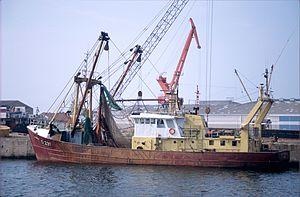
Le chalutier à perche belge ""St. Carolus"" dans le port de commerce de La Rochelle-Pallice. La Rochelle, Charente Maritime, France. On peut distinguer (côté quai) un des deux chaluts qui est suspendu à la perche (mât) par le câble de remorque qui passe par une grosse poulie appelée ""cloche de tangon"". Le chalut qui forme une poche est attaché au portique et se termine dans sa partie la plus étroite par un noeud (raban de cul) fermant cette poche. Les chalutiers à perche sont utilisés pour la pêche à la crevette et aux poissons de fond (poisssons plats), la sole par exemple. Le St. Carolus est un chalutier à perche de forte puissance."
Le chalutier à perche est un type particulier de bateau de pêche. Un filet est fixé à une perche déployée sur le côté, pour capturer des poissons de fond.